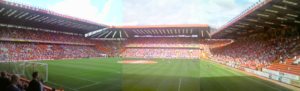
The Valley
The Valley
The Valley er et fodboldstadion i London i England, der er hjemmebane for Championship-klubben Charlton Athletic. Stadionet har plads til 27.111 tilskuere, og alle pladser er siddepladser. The Valley blev indviet i år 1919.